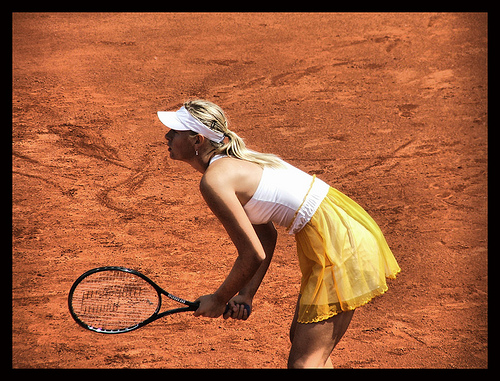
user: Given an image and a question. Answer the question in a short answer. Question: What is the goal of this sport? Short Answer:
assistant: point